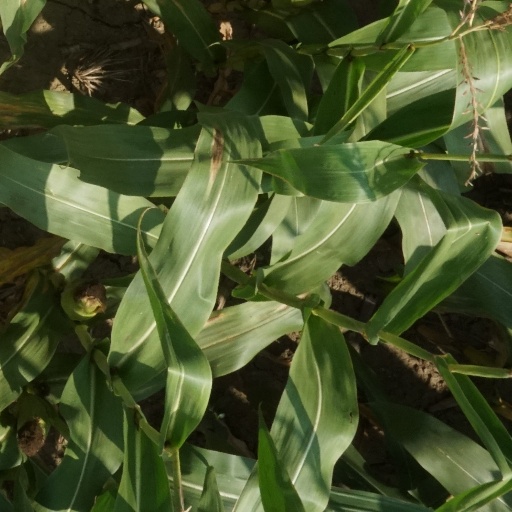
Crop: maize; corn